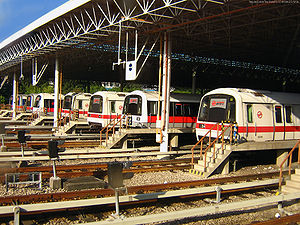
Elektrisk togsæt
Tog på Singapores MRT. EMU-tog bliver ofte brugt til hurtige linjer.
En Electric Multiple Unit eller EMU, på dansk et elektrisk togsæt, er et sammensat tog, der består af flere, ofte ens vogne, der kører på elektricitet. De vogne, der udgør et helt EMU-sæt, kan normalt opdeles på fire typer: Strømaftagervogne, motorvogne, styrevogne og mellemvogne. Hver vogn kan have flere funktioner, således kan man godt støde på en motor-styrevogn eller en strømaftager-styrevogn. En strømaftagervogn har det nødvendige udstyr til at trække strømmen fra køreledningerne eller en tredjeskinne. Desuden er det ofte den vogn, der har transformatoren. En motorvogn har selve den motor, der driver toget frem. En styrevogn er magen til en styrevogn på et ikke-EMU-tog, altså med en kabine til lokomotivføreren, dog uden motor. En EMU består af to styrevogne med en i hver ende af toget. En mellemvogn er en vogn, der ikke har anden funktion end at kunne transportere passagerer. Disse svarer til de lokomotivtrukne togs passagervogne.